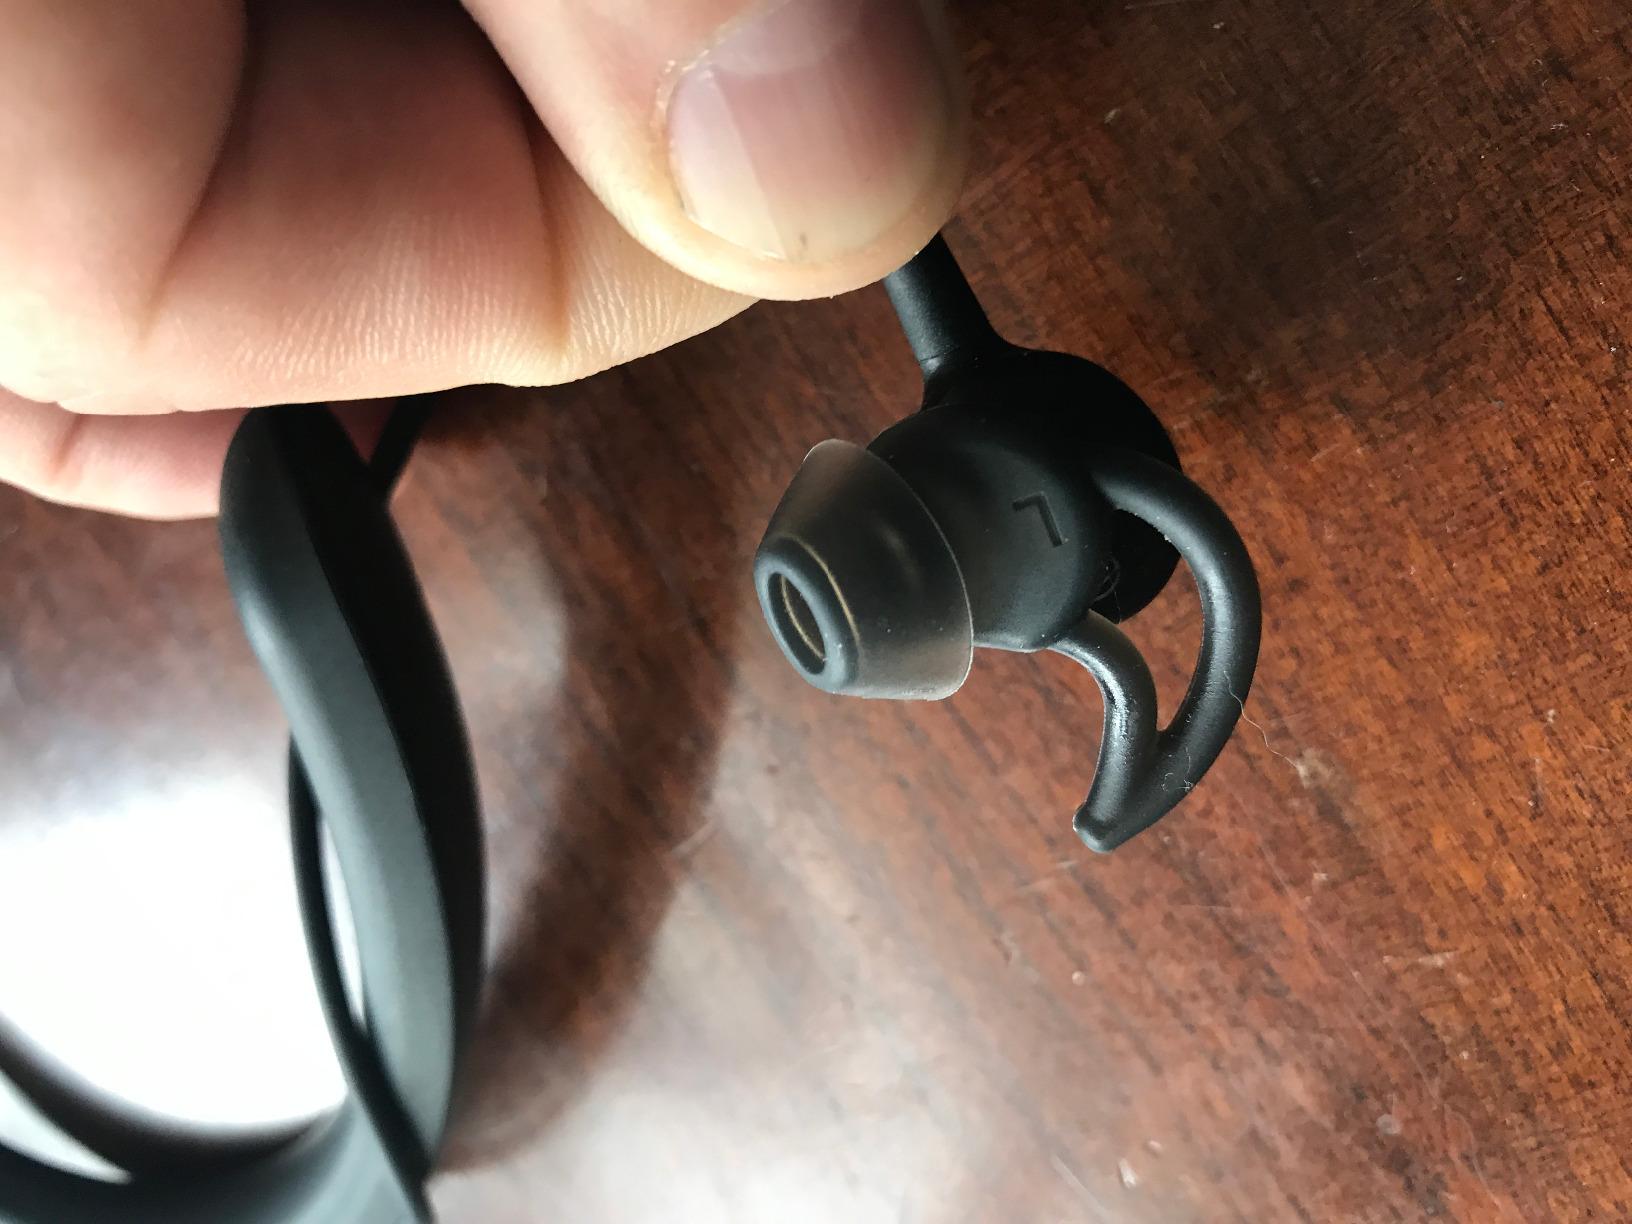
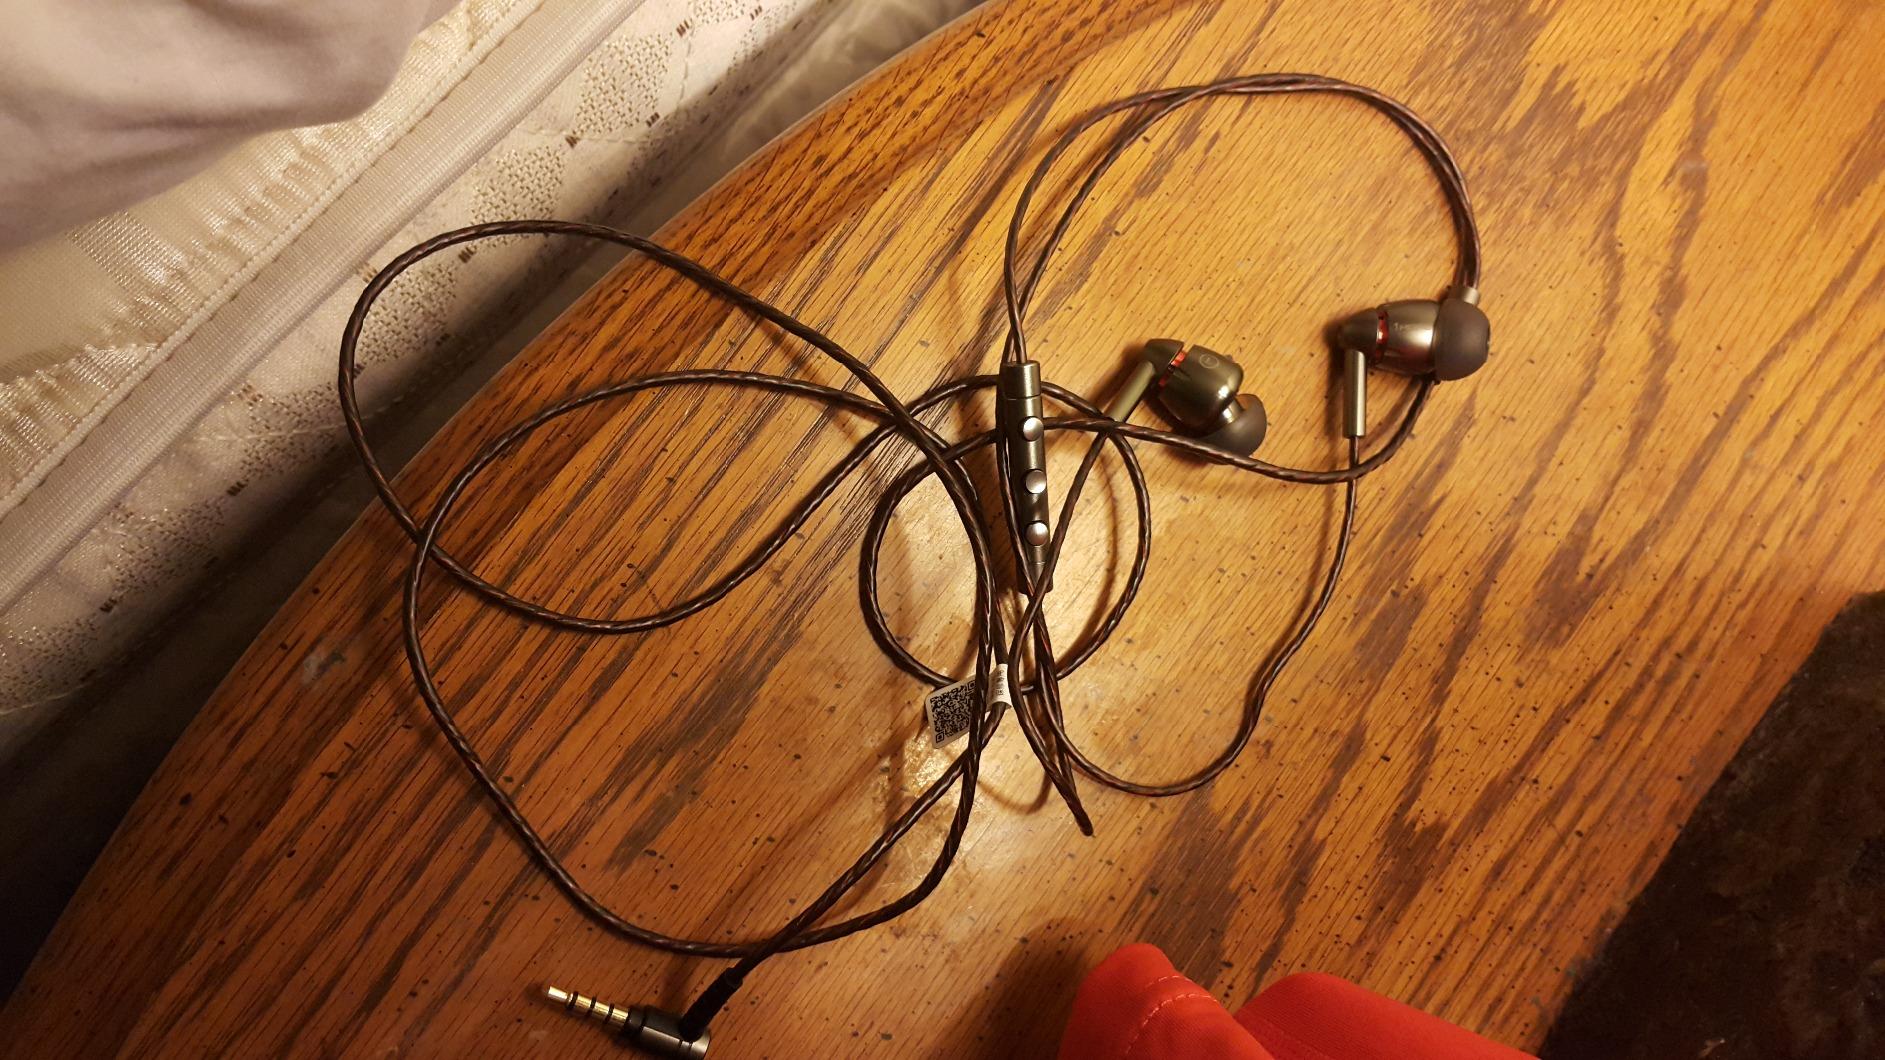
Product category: headphones
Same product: no